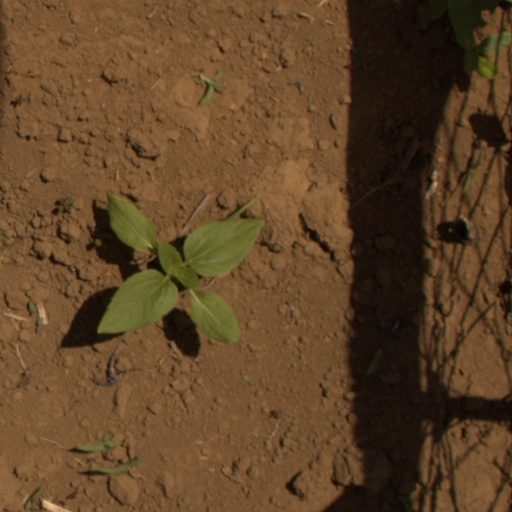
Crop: Jerusalem artichoke